Three Faces of Sin

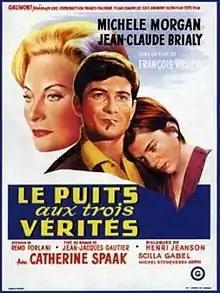

Three Faces of Sin is a 1961 French language motion picture comedy directed by François Villiers, based on the novel by Jean-Jacques Gautier. The music score is by Maurice Jarre. The film stars Michèle Morgan, Jean-Claude Brialy, Catherine Spaak and Scilla Gabel.